Werner Lampe

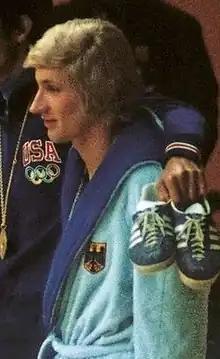
Steve Genter, Mark Spitz and Werner Lampe after winning the 200 m freestyle at the 1972 Olympics

Werner Lampe (born 30 November 1952) is a retired German swimmer and Olympic medalist. He is the brother of Hans Lampe and father of Oliver Lampe. He participated at the 1972 and 1976 Summer Olympics, winning a silver medal in 4 × 200 m freestyle relay, and a bronze medal in 200 m freestyle in 1972.